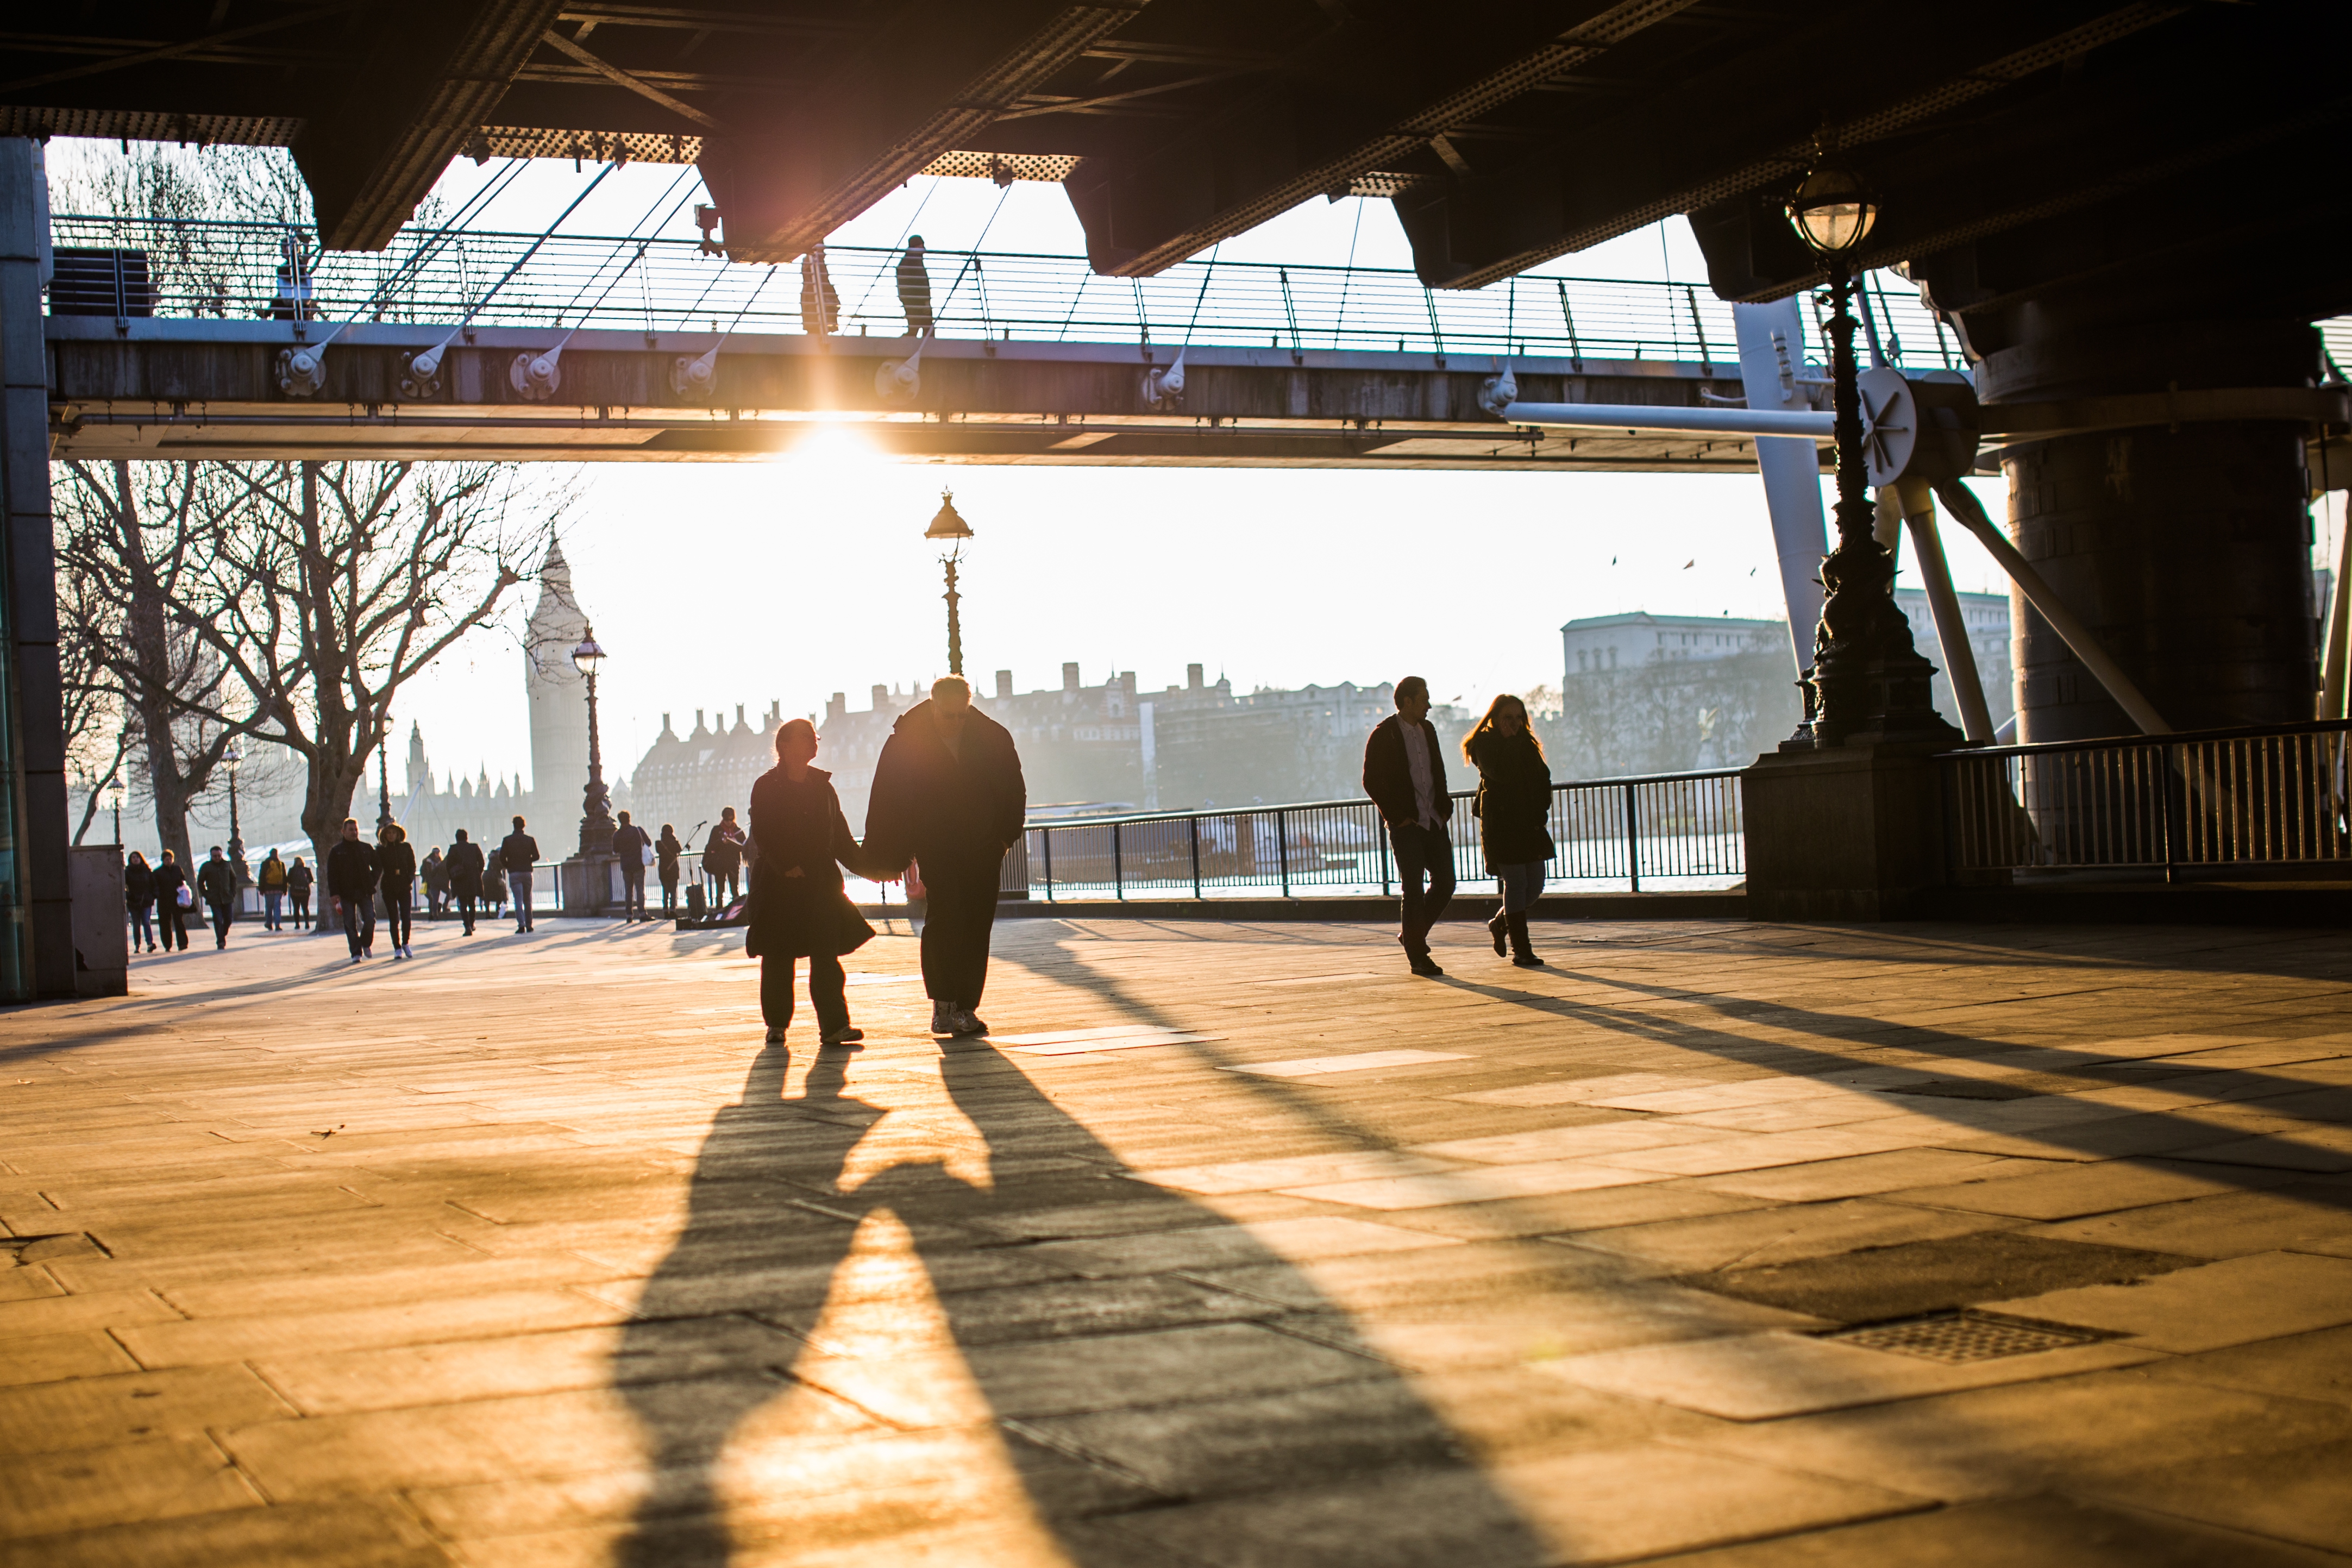
light, shadow, sky, pedestrian, sunlight, architecture, photography, backlighting, silhouette, street, walking, building, floor, city